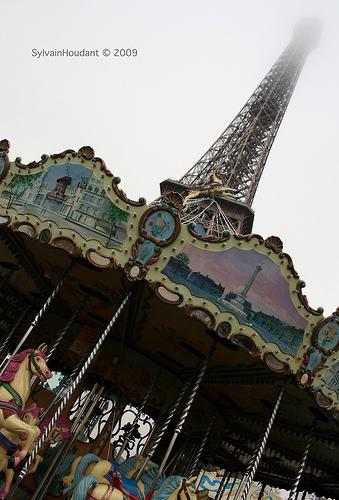
Weather: foggy or hazy